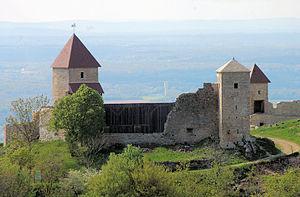
Pour l'ensemble des points mentionnés sur cette page : voir sur OpenStreetMap, Google Maps, Bing Cartes ou télécharger au format KML.
Le château de Chevreaux domine la plaine bressane depuis son socle rocheux situé à une altitude de 473 m.
Chevreaux est une commune française située dans le département du Jura, en région Bourgogne-Franche-Comté.